United States Marine Corps

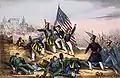
Marines storming Chapultepec Castle with a large American flag during the Mexican-American War

During the War of 1812, Marine detachments on Navy ships took part in some of the great frigate duels that characterized the war, which were the first and last engagements of the conflict. Their most significant contribution was holding the center of General Andrew Jackson's defensive line at the 1815 Battle of New Orleans, the final major battle and one of the most one-sided engagements of the war. With widespread news of the battle and the capture of HMS "Cyane", HMS "Levant" and HMS "Penguin", the final engagements between British and U.S. forces, the Marines had gained a reputation as expert marksmen, especially in defensive and ship-to-ship actions. They played a large role in the 1813 defense of Sacket's Harbor, New York and Norfolk and Portsmouth, Virginia, also taking part in the 1814 defense of Plattsburgh in the Champlain Valley during one of the final British offensives along the Canadian–U.S. border. The Battle of Bladensburg, fought 24 August 1814, was one of the worst days for American arms, though a few units and individuals performed heroic service. Notable among them were Commodore Joshua Barney's 500 sailors and the 120 marines under Captain Samuel Miller USMC, who inflicted the bulk of British casualties and were the only effective American resistance during the battle. A final desperate Marine counter attack, with the fighting at close quarters, however was not enough; Barney and Miller's forces were overrun. In all of 114 marines, 11 were killed and 16 wounded. During the battle Captain Miller's arm was badly wounded, for his gallant service in action, Miller was brevetted to the rank of Major USMC.